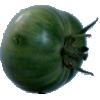
Label: Tomato not Ripened 1